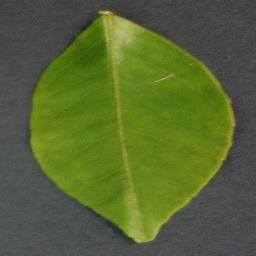
Label: Orange___Haunglongbing_(Citrus_greening)